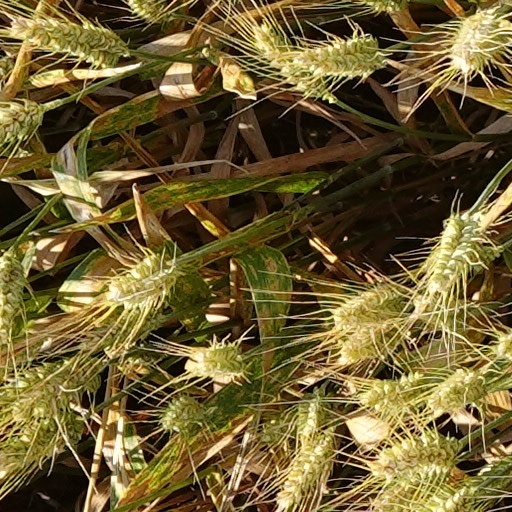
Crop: wheat